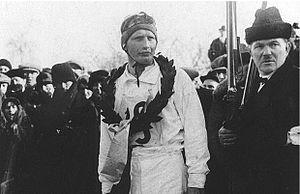
Les Jeux olympiques d'hiver de 1928, officiellement connus comme les IIᵉˢ Jeux olympiques d'hiver, ont lieu à Saint-Moritz en Suisse, du 11 au 19 février 1928. Ce sont les seuls Jeux olympiques d'hiver avant la seconde guerre mondiale à ne pas être organisés dans le même pays que les Jeux olympiques d'été, qui se déroulent la même année à Amsterdam, aux Pays-Bas. Ces Jeux sont marqués par des températures exceptionnellement chaudes pour la saison, qui atteignent 25 degrés. Cela perturbe beaucoup d'épreuves. Le 14 février, la course de patinage de vitesse de 10 000 mètres est annulée à cause des mauvaises conditions de la glace. Aucune compétition ne peut être disputée le lendemain à cause de la pluie et de la température qui est de 10 degrés. Cela entraîne de nombreux changements au programme des jours suivants.
Per Erik Hedlund est un ancien fondeur suédois.